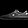
Label: Sneaker